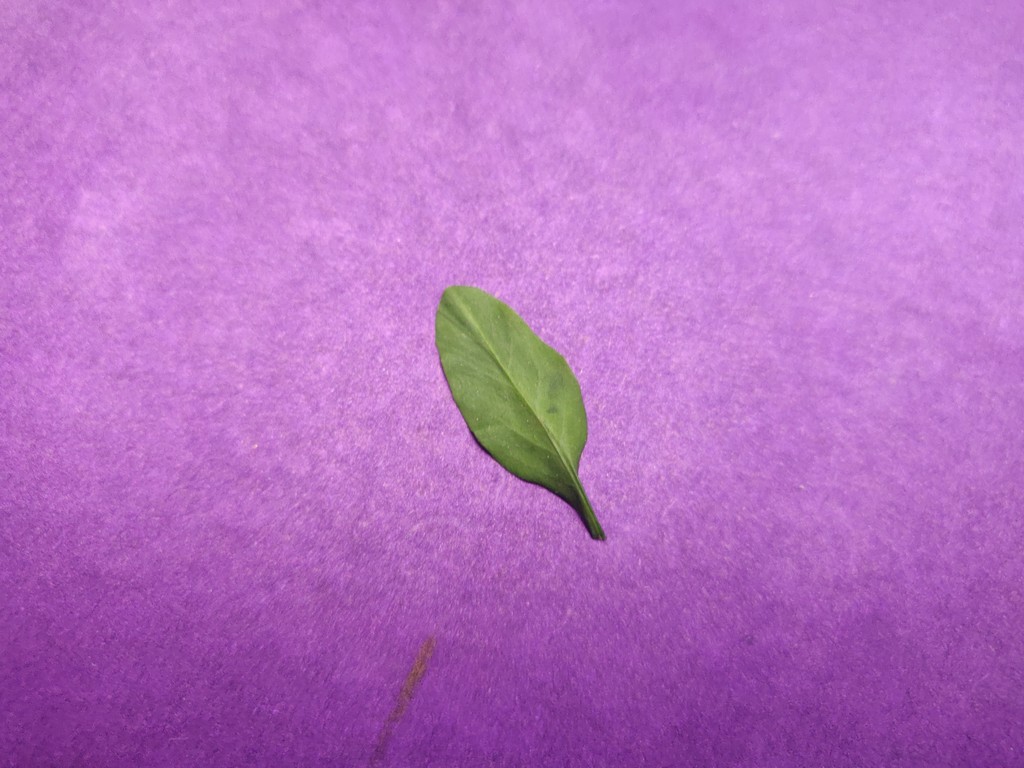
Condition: Healthy
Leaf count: single
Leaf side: front